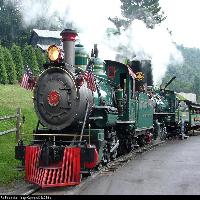
Weather: cloudy or overcast